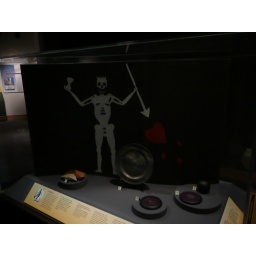
in the natural history museum, they found remnants from his ship off the coast of N carolina